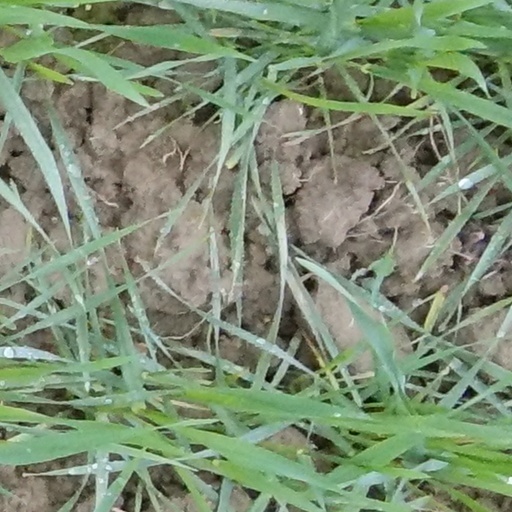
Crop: wheat